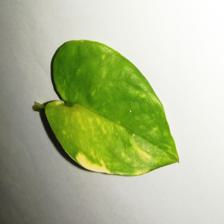
Label: Healthy